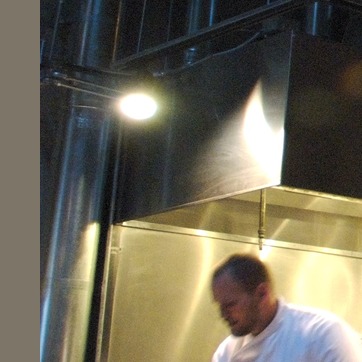
Material: metal